Achnanthes

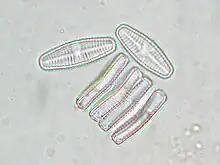
"Achnanthes lanceolata"

Achnanthes is a genus of diatoms belonging to the family Achnanthaceae.